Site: brandenburg
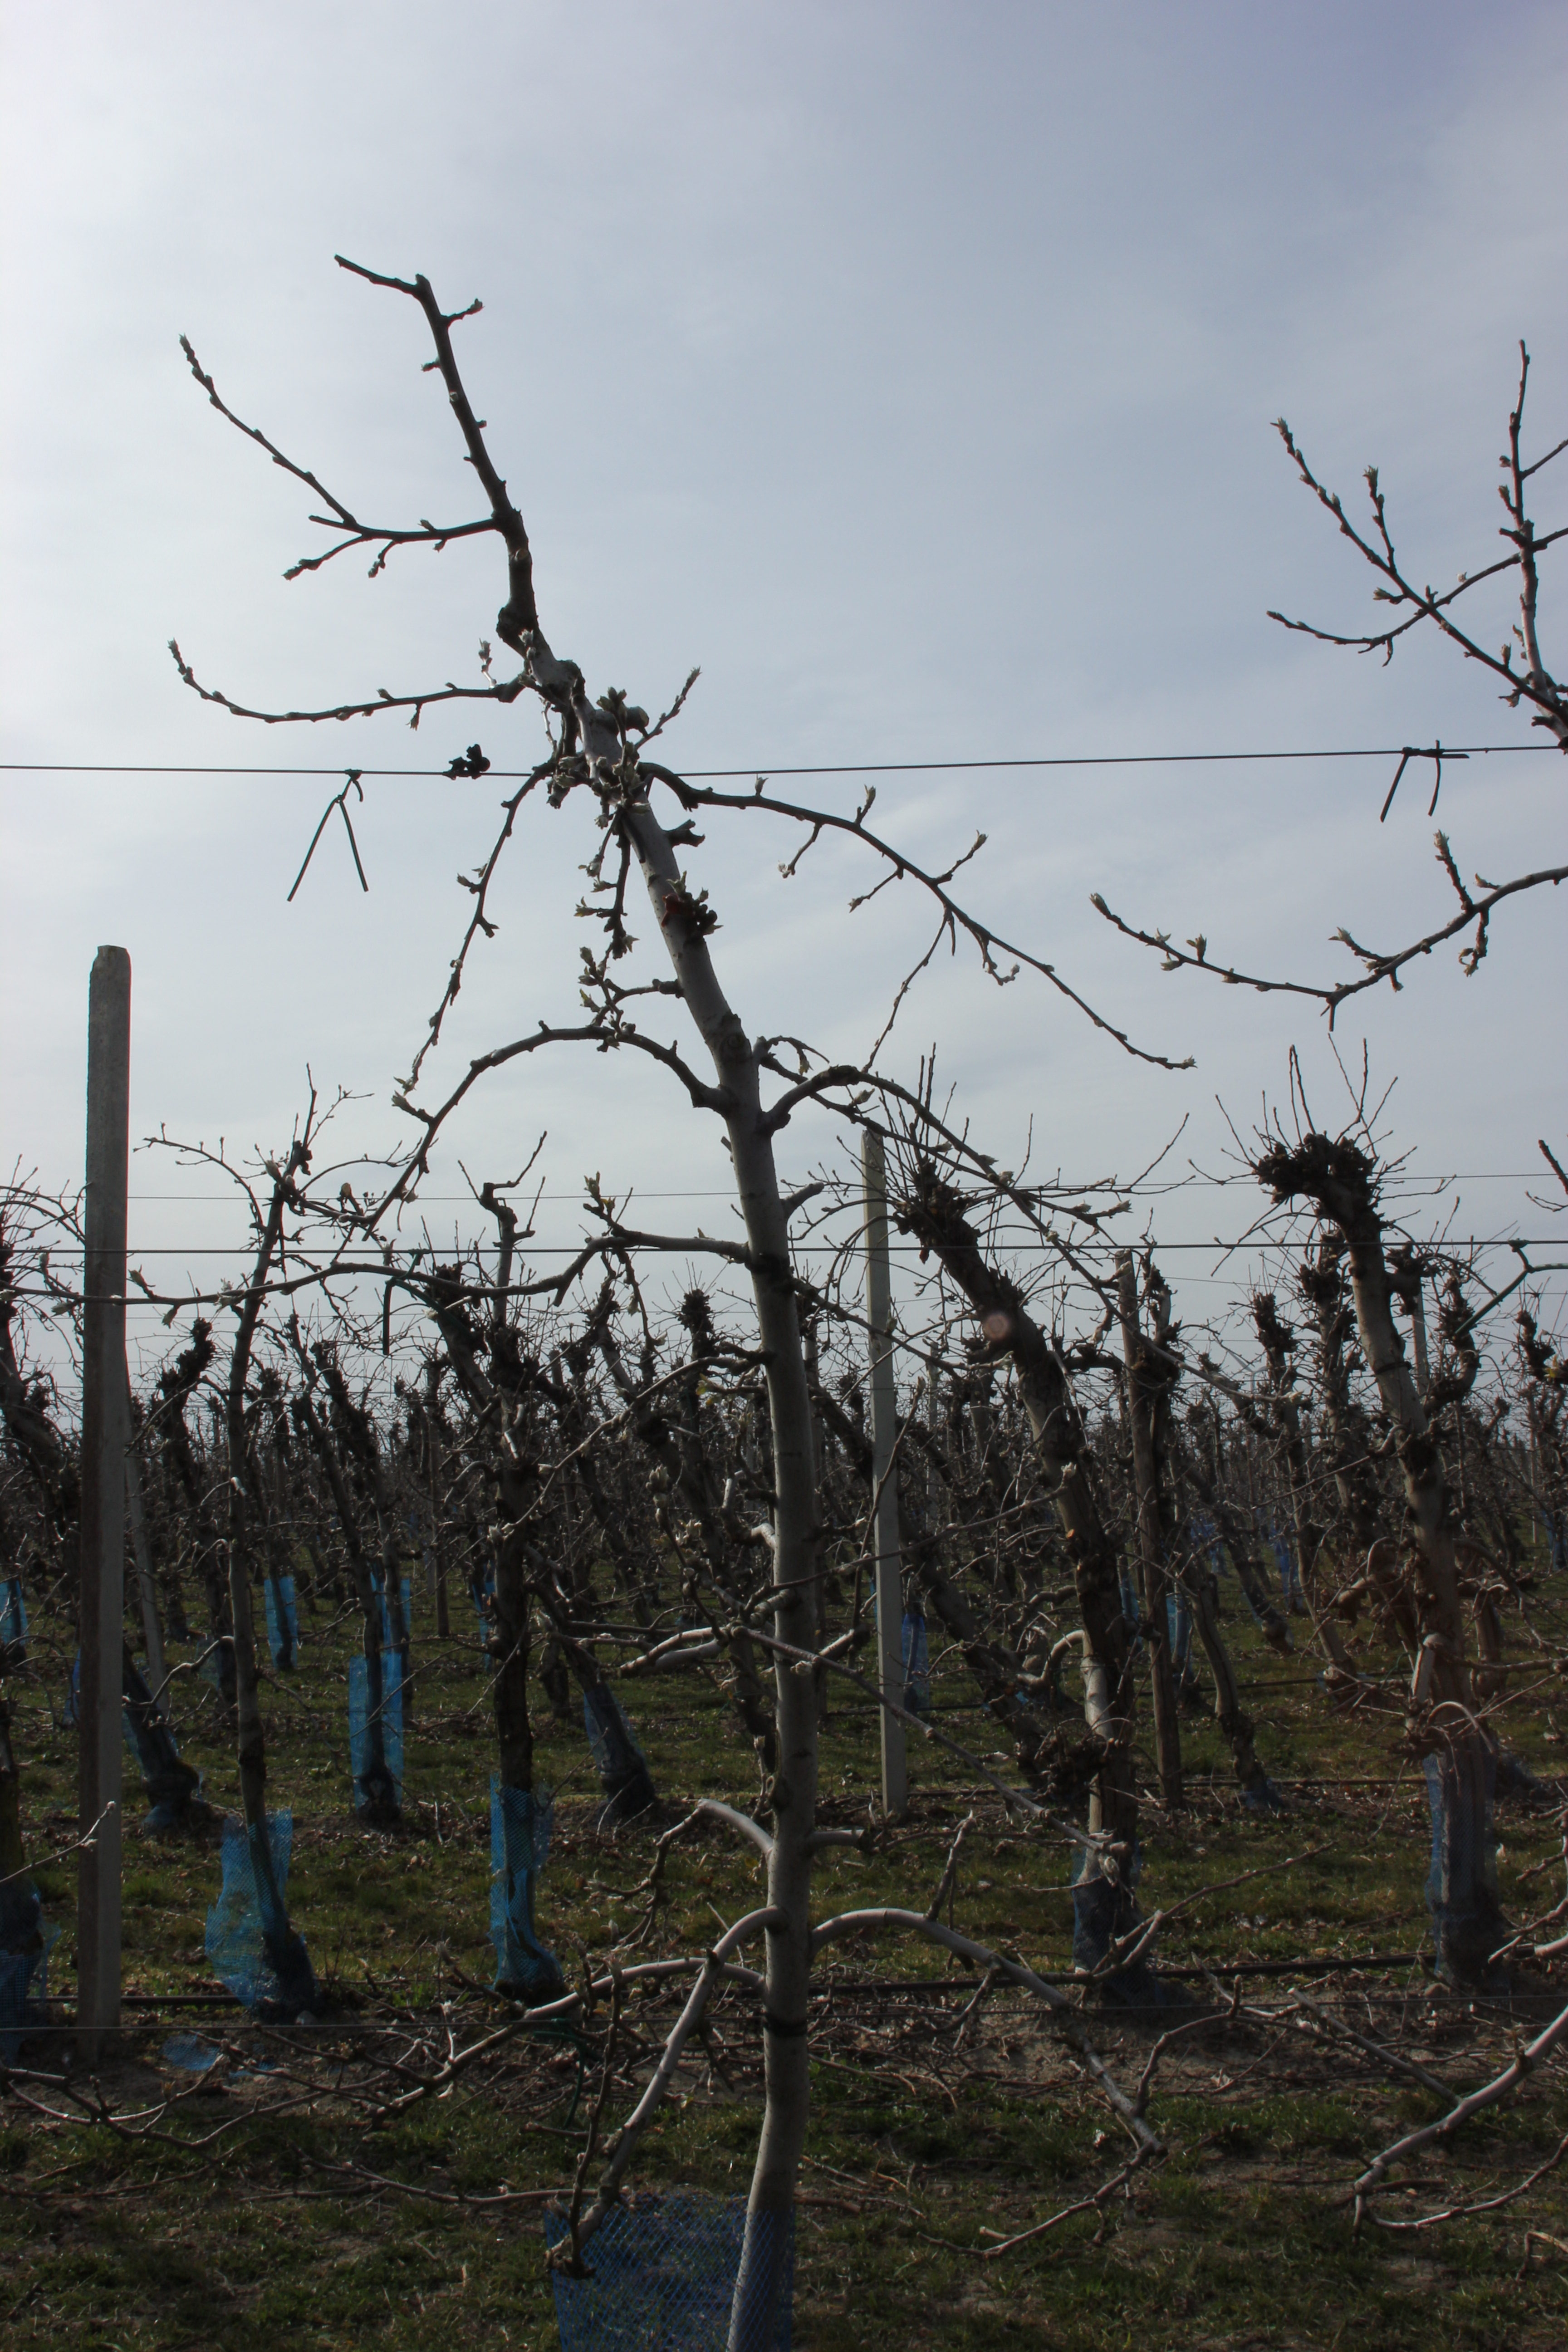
Growth stage (BBCH 54): Inflorescence emergence